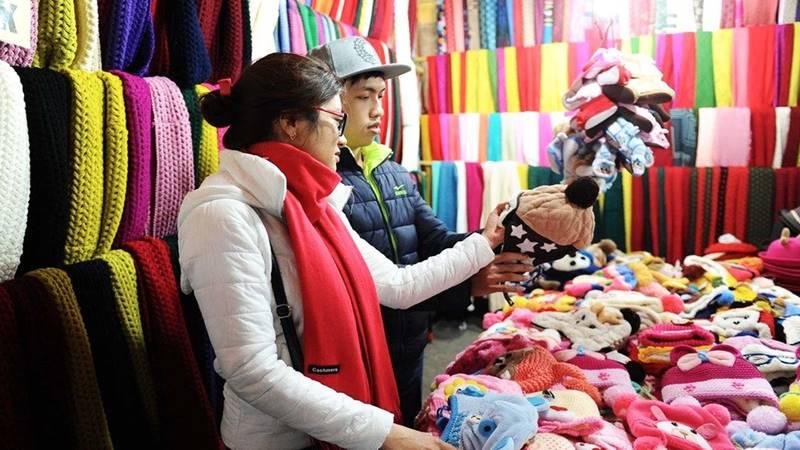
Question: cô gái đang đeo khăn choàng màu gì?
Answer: cô gái đang đeo khăn choàng màu đỏ